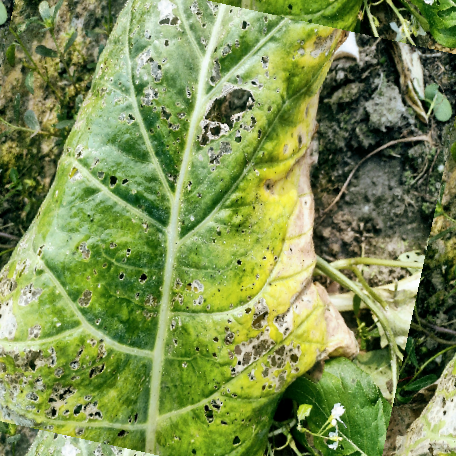
Label: Downy Mildew